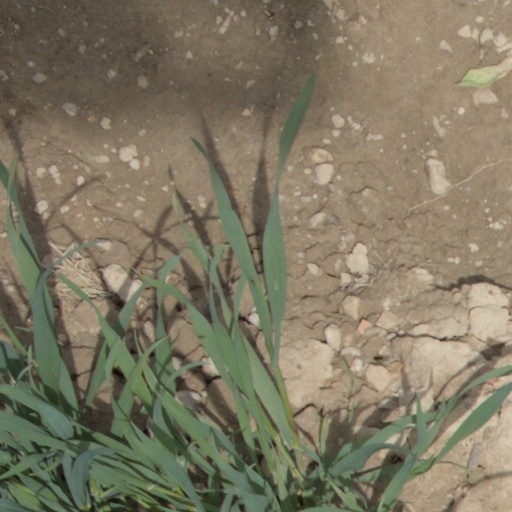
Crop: wheat